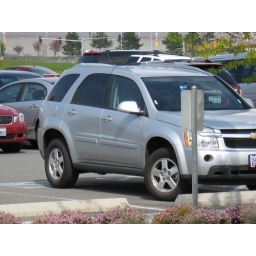
My car a the visitor center at BOEING plant in Washington State